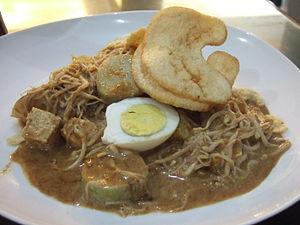
Le ketoprak est un plat végétarien de Jakarta, en Indonésie, à base de tofu, de légumes, de lontong et de vermicelles de riz, servis dans une sauce arachide.